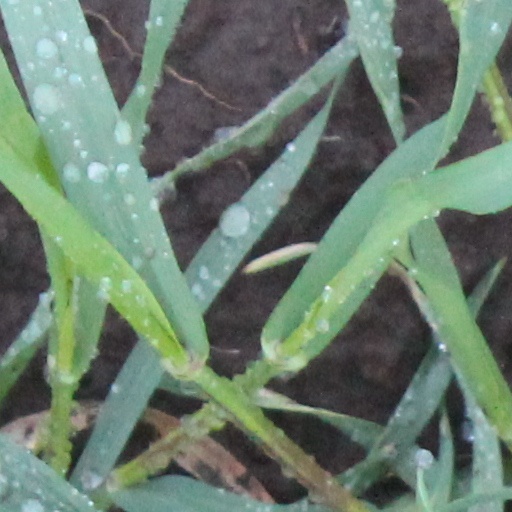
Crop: wheat